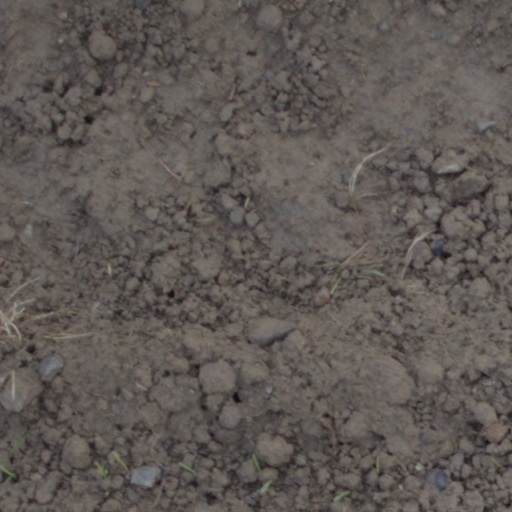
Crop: wheat